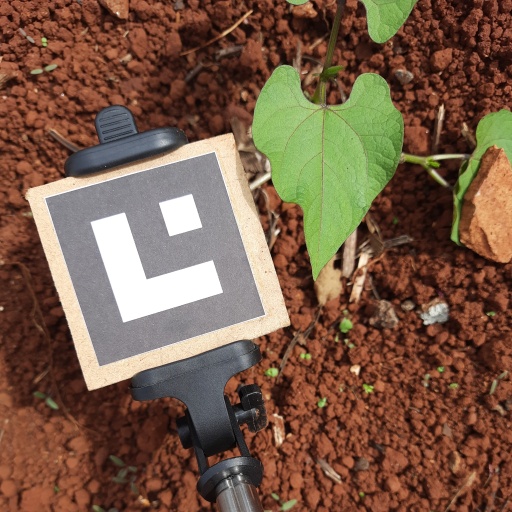
Observations: wavy surface, no eating holes, under sunlight